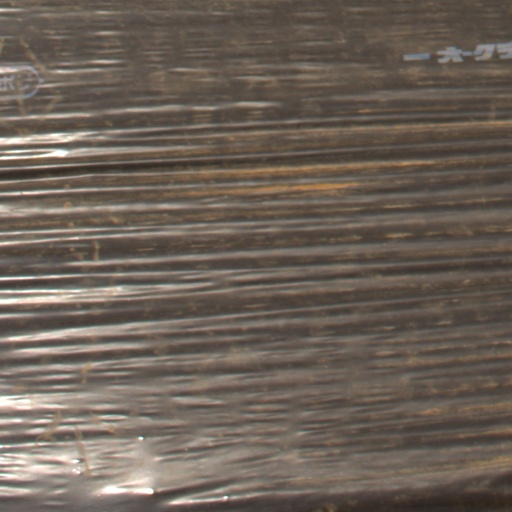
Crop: Jerusalem artichoke